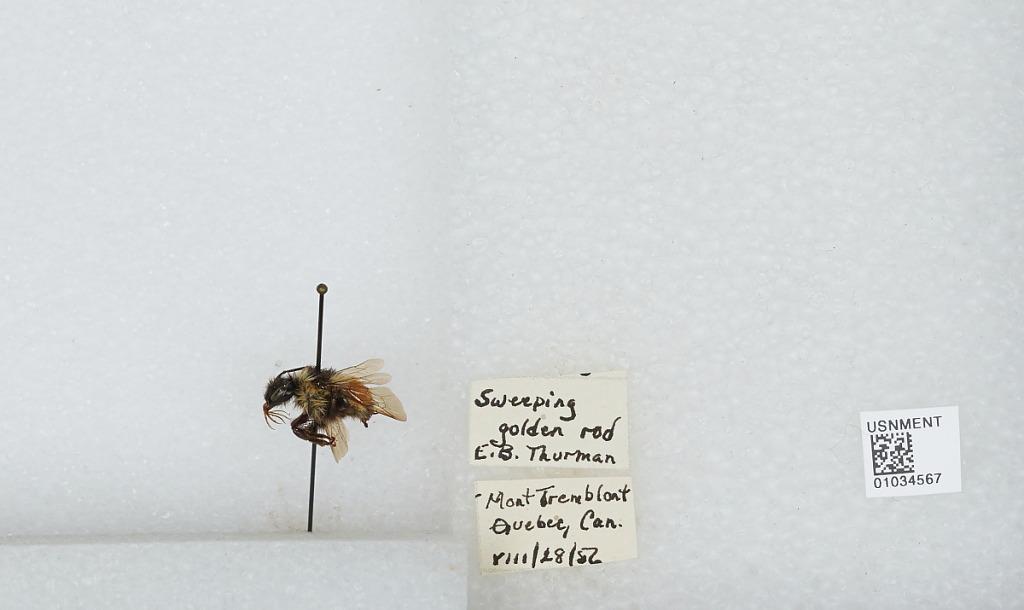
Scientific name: Bombus (Pyrobombus) ternarius Say
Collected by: E. Thurman
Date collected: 1956-8-28
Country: Canada
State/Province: Quebec
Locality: Mont Tremblant
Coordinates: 46.1614, -74.5603